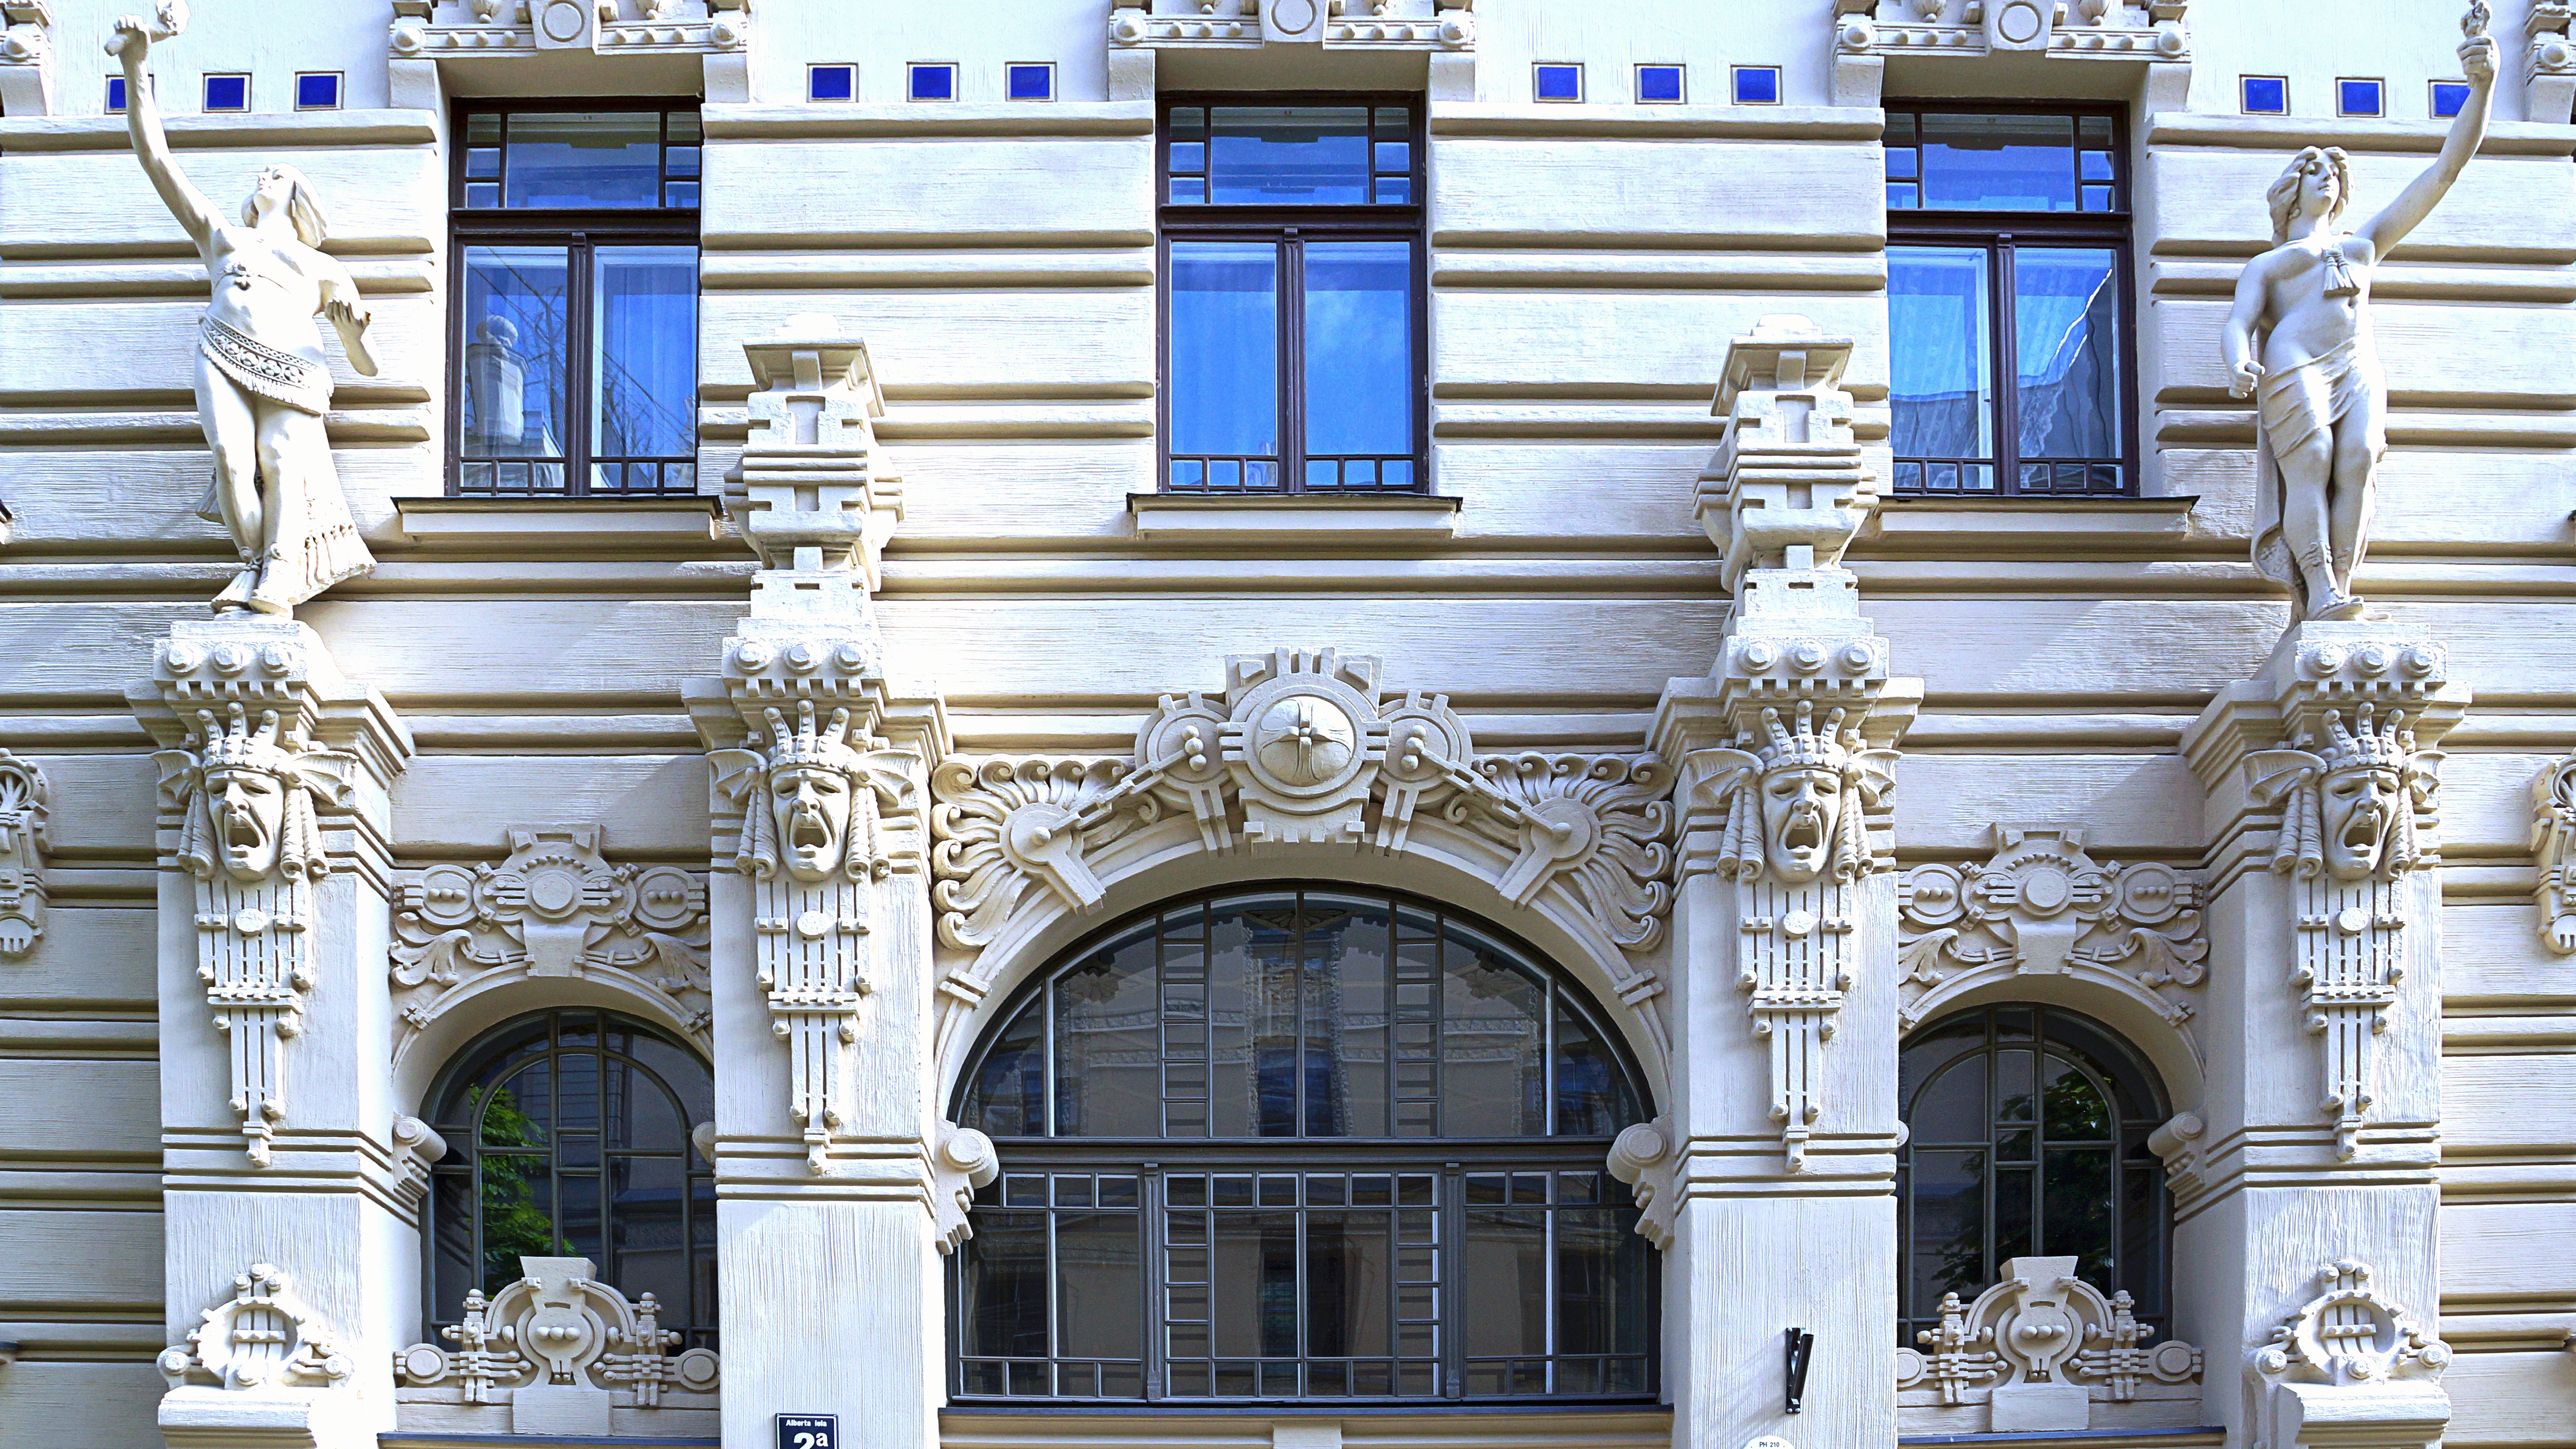
architecture, structure, window, building, palace, arch, column, facade, interior design, art nouveau, housewife, riga, latvia, ancient history